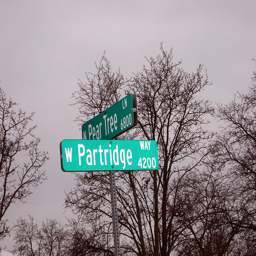
Street signs at the intersection of Partridge Way and Pear Tree Lane.
Two green street signs sitting next to a lot of trees.
Couple of street signs showing two intersecting streets beginning with "P".
Two road signs giving directions next to some bush
A pole that has two street signs on it.